Ijevan

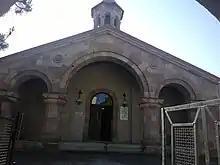
Surp Nerses Cathedral

Ijevan is the largest urban community of Tavush. The majority of the town's population are ethnic Armenians who belong to the Armenian Apostolic Church. The regulating body of the church is the Diocese of Tavush, headed by Archbishop Yeznik Petrosyan.